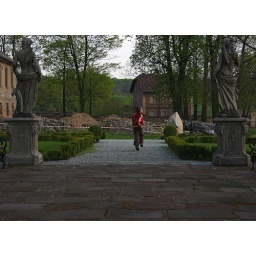
castle in tarnowskie gory. the boy was playing with his mom in the garden near the castle